Women in music

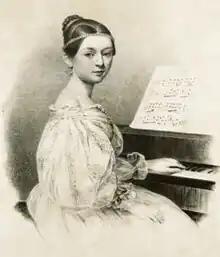
Nineteenth-century composer and pianist Clara Schumann

Few works by women composers are part of standard classical music repertoire. In the "Concise Oxford History of Music", for example, Clara Schumann is one of the only women composers mentioned.